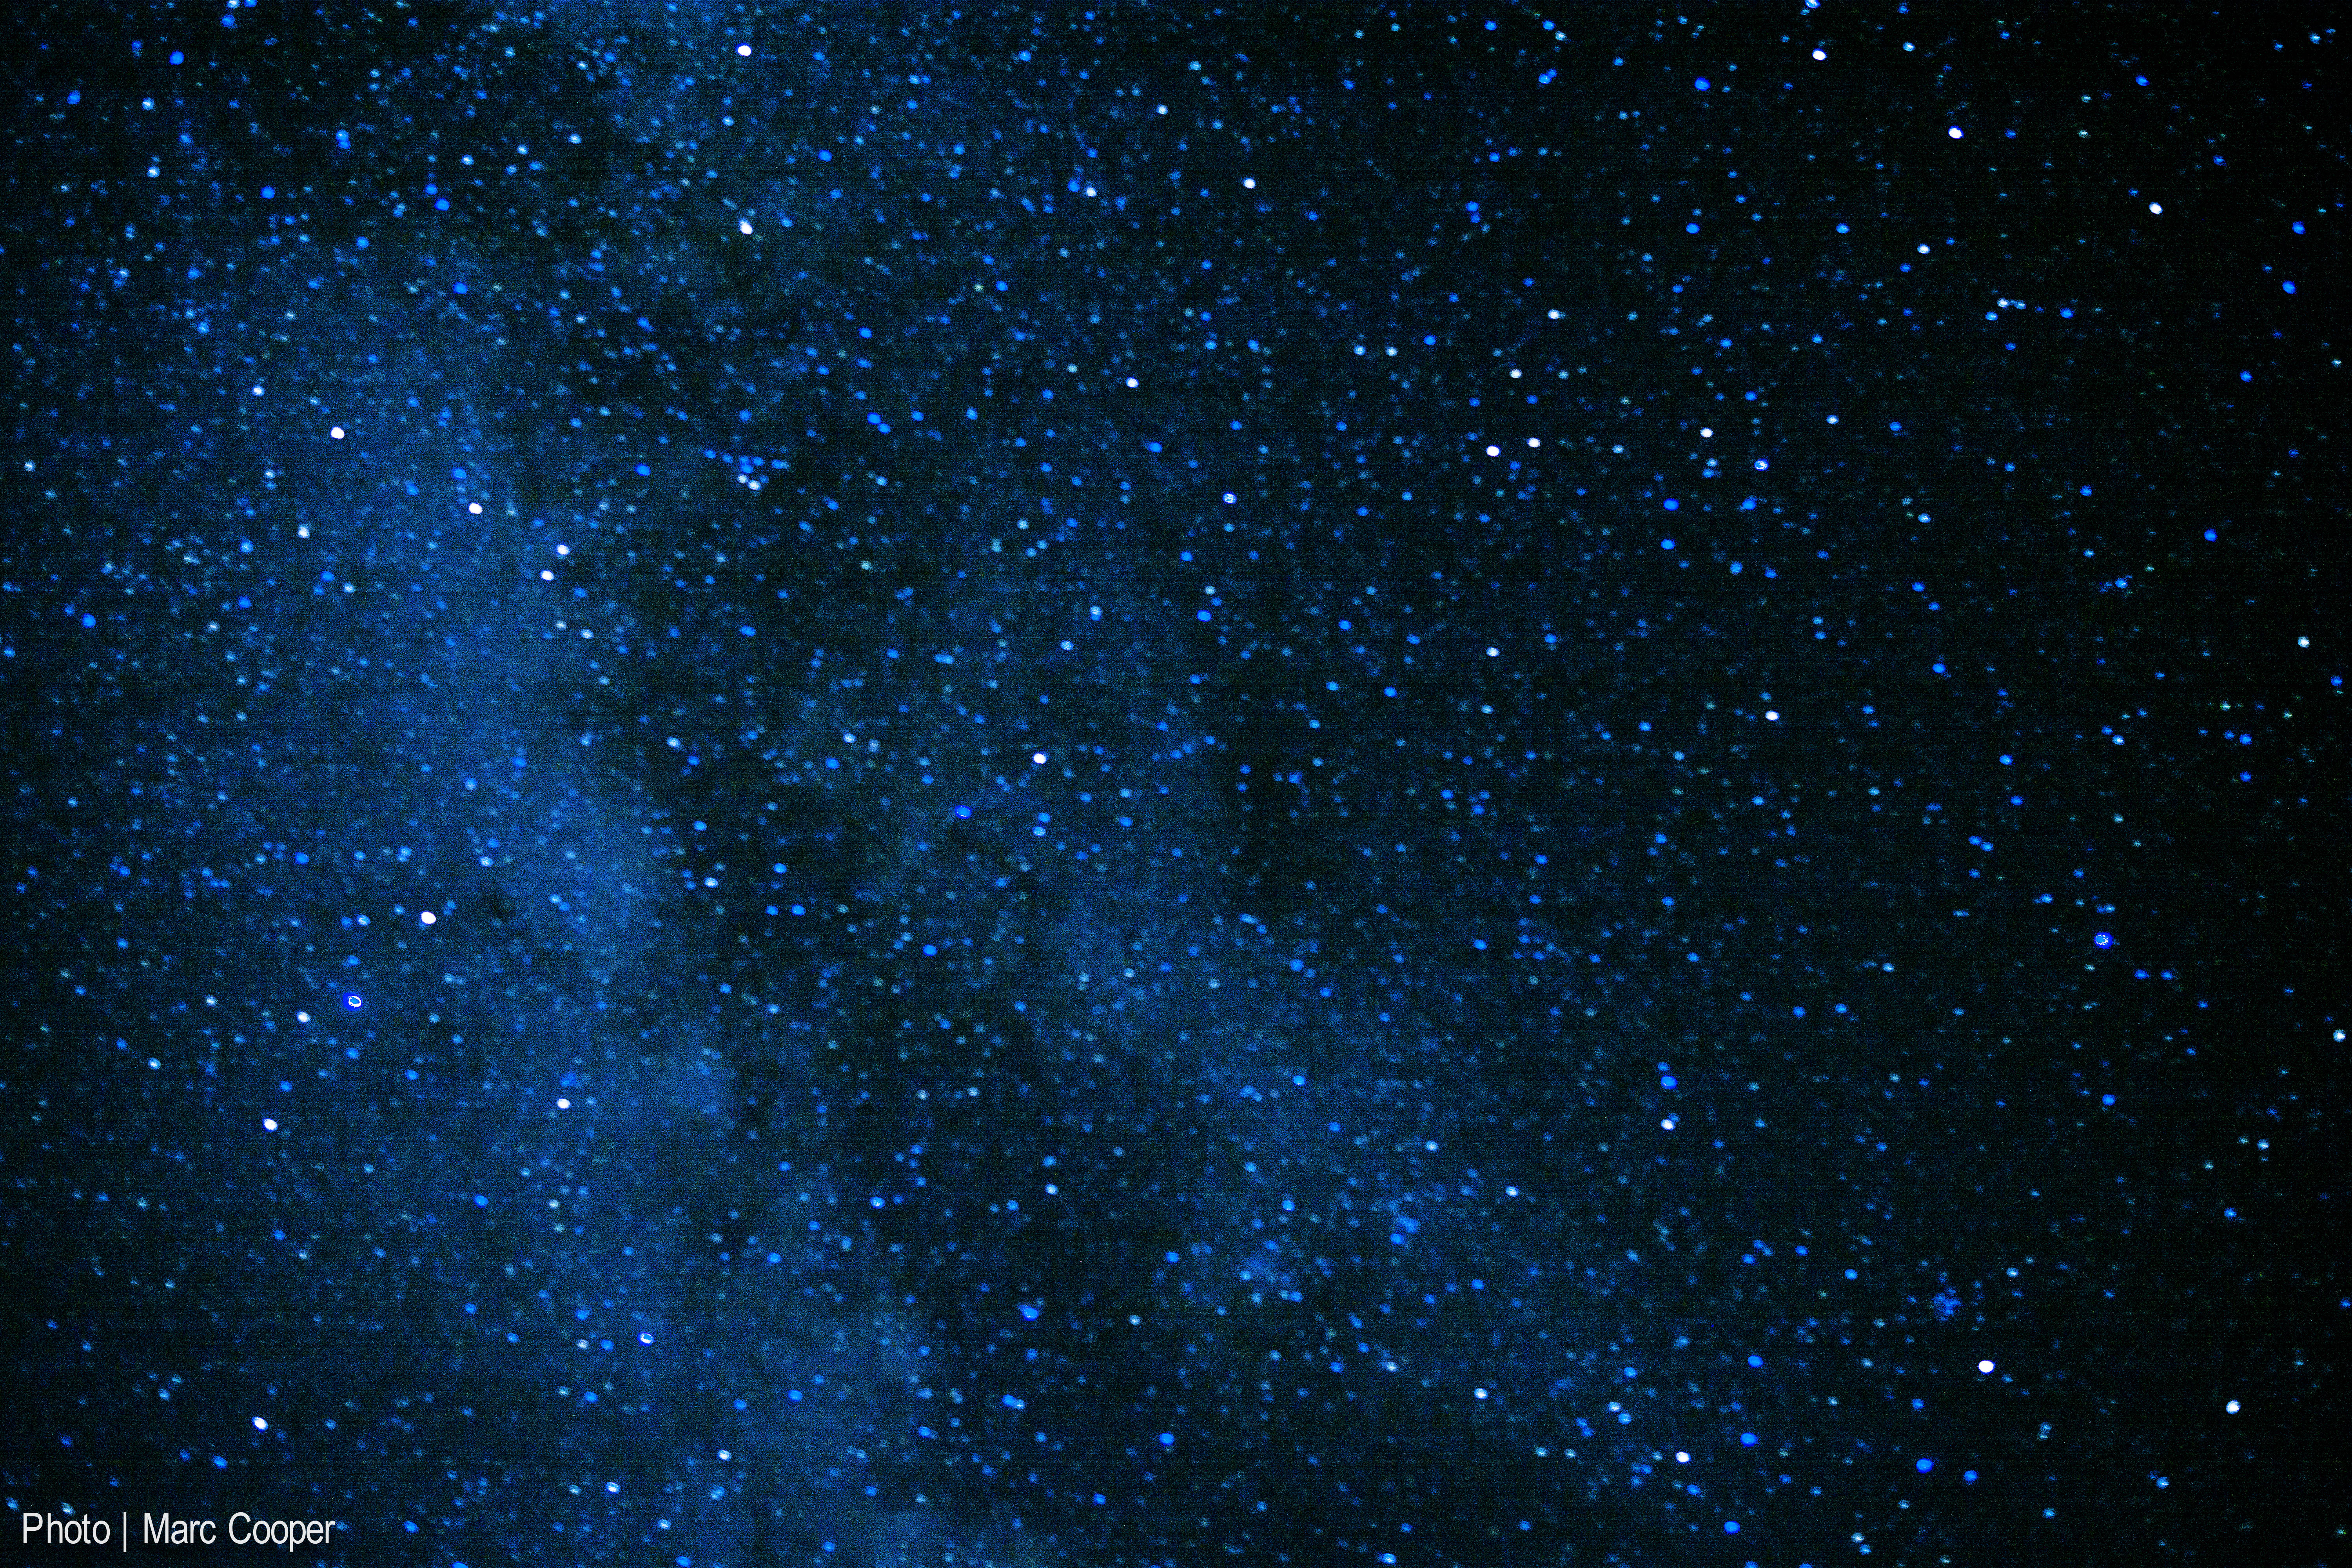
star, atmosphere, galaxy, outer space, cool image, astronomy, i, astronomical object